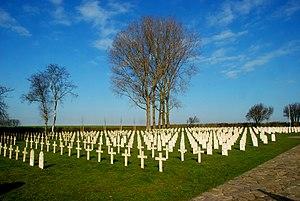
Belgique - Brabant wallon - Chastre - Nécropole française
La nécropole française de Chastre est un cimetière militaire français de la Seconde Guerre mondiale, implanté sur le territoire de la commune belge de Chastre dans la Province du Brabant wallon.
Chastre [ʃastʁ] est une commune francophone de Belgique située en Région wallonne dans la province du Brabant wallon.